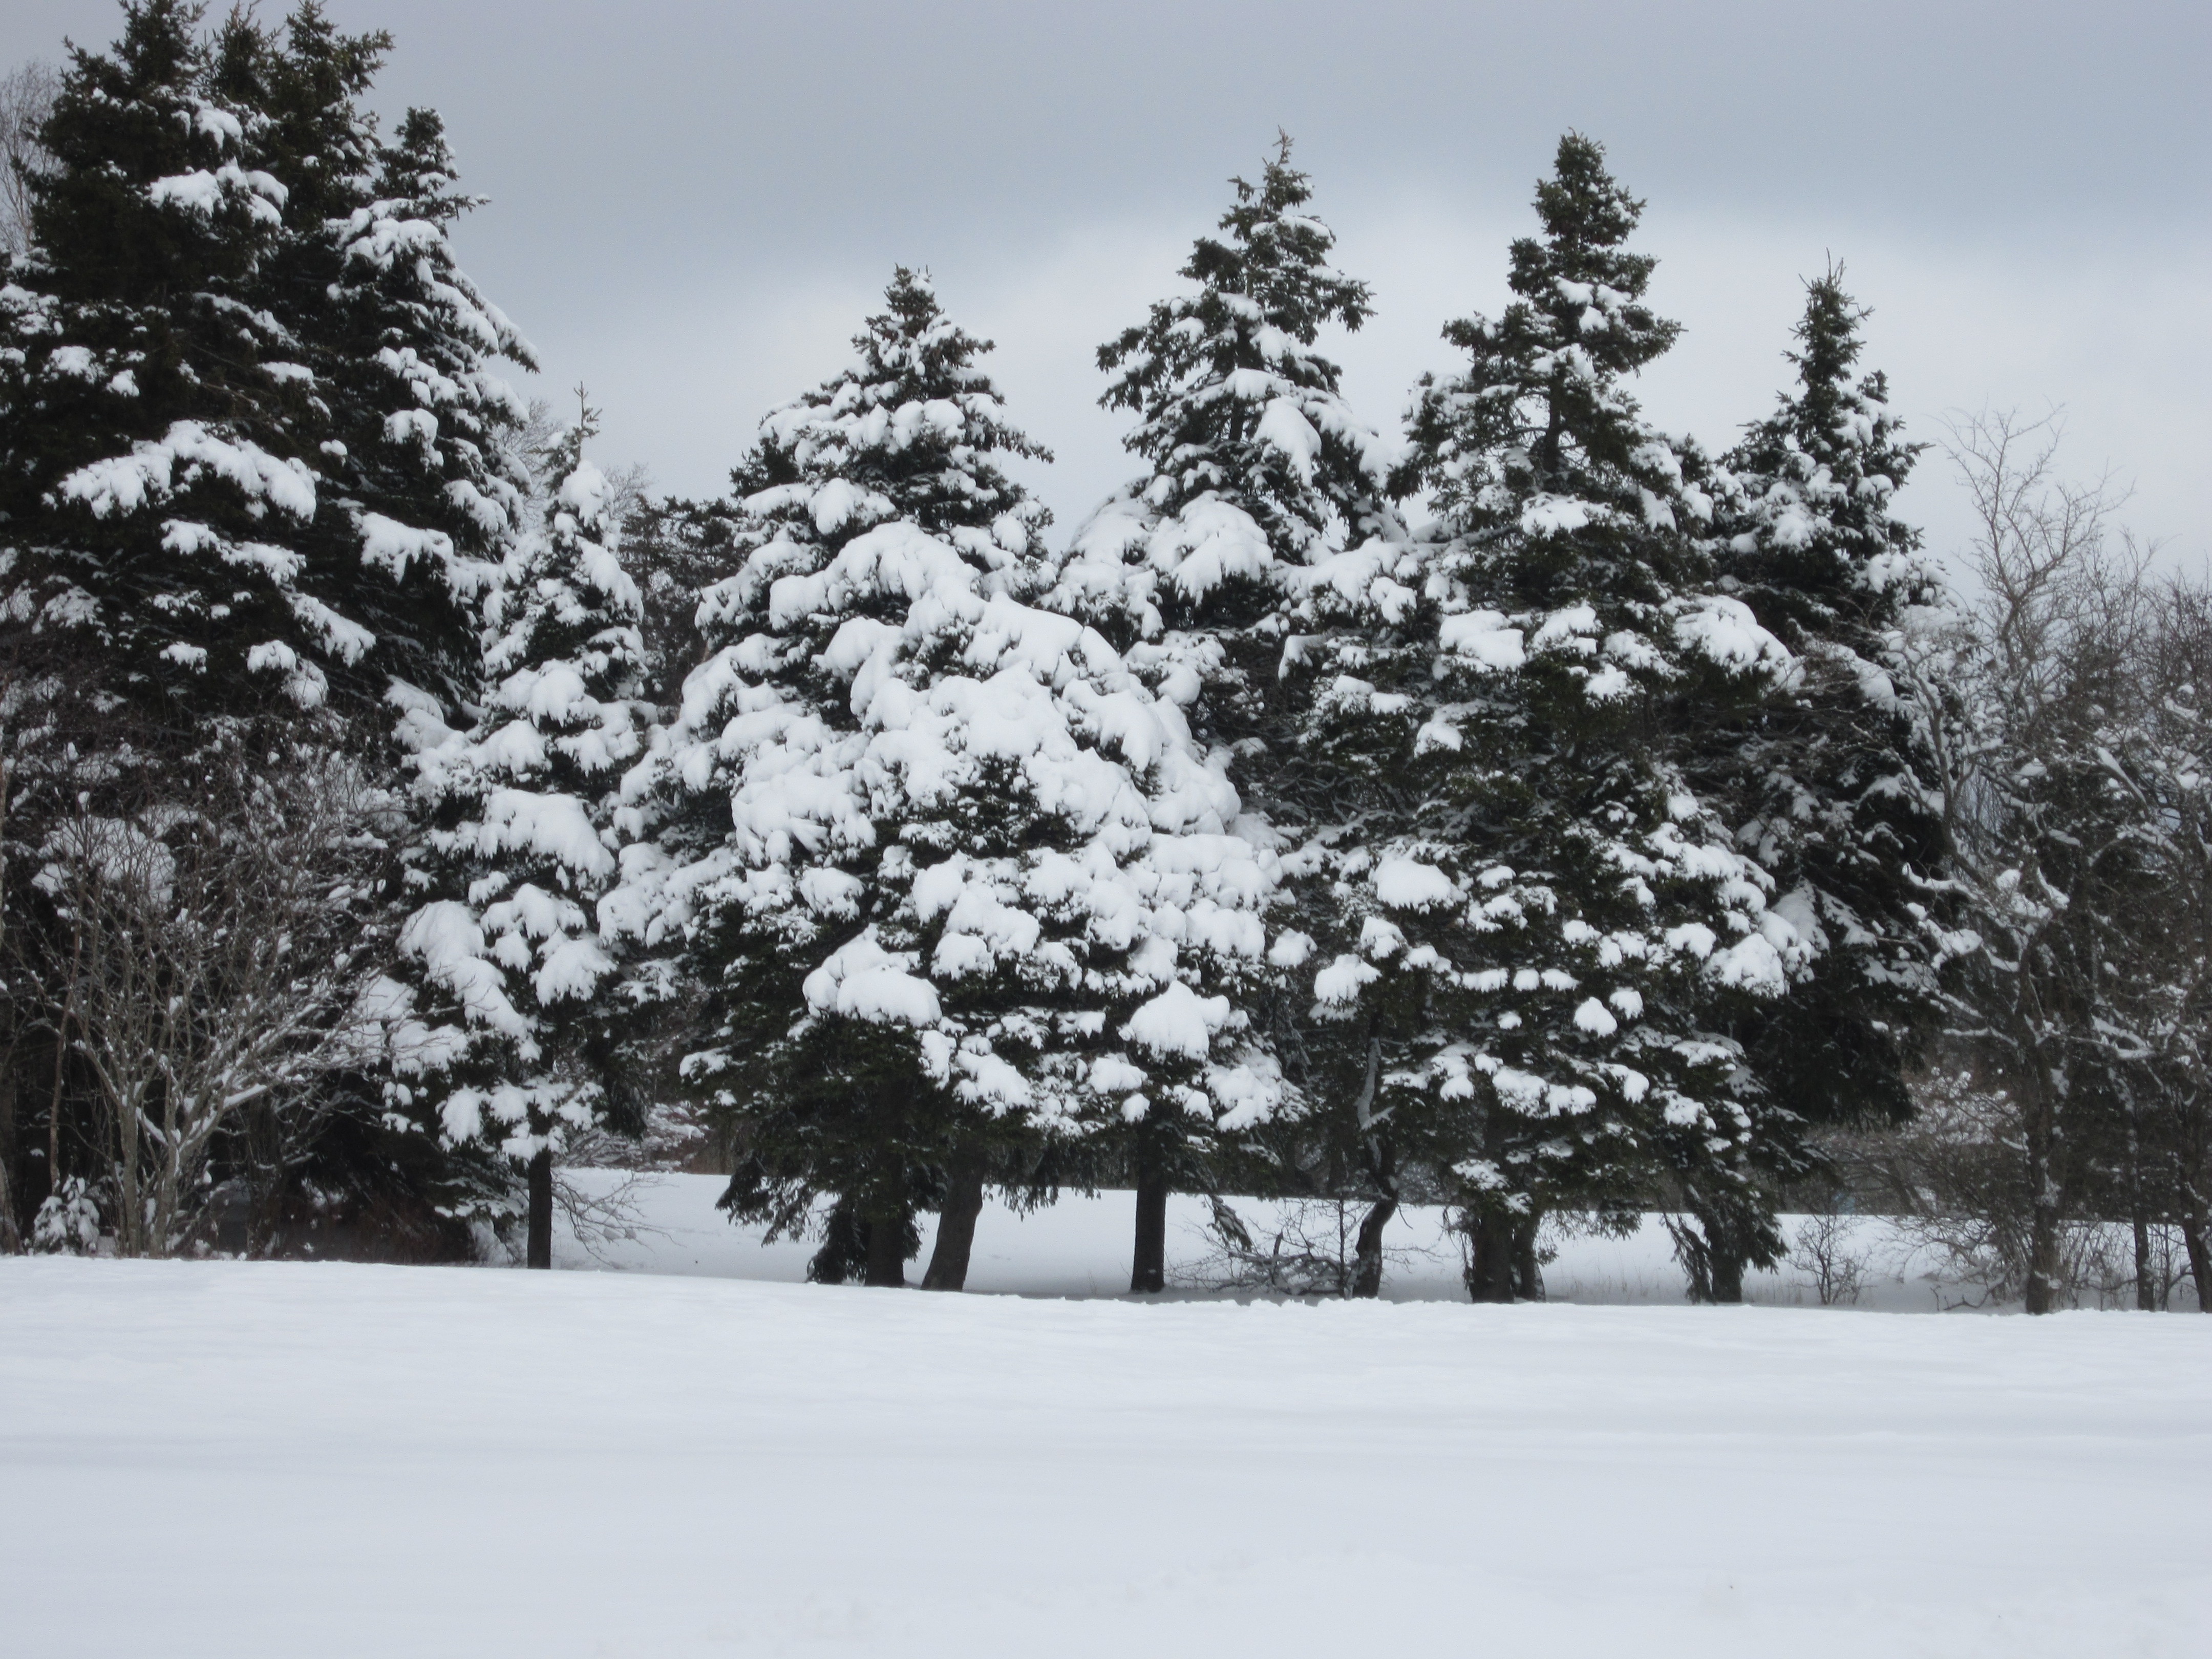
landscape, tree, nature, branch, snow, winter, scenery, weather, season, newfoundland, blizzard, freezing, woody plant, winter storm, bowring park